Battlefield illumination

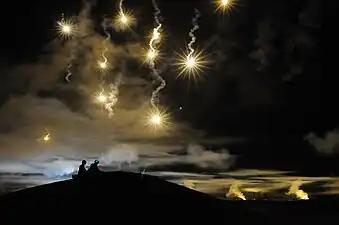
Flares in an exercise

Ancient military strategists knew that natural light created shadows that can hide form while bright areas would expose a military force's size and number. Ancient armies would always prefer to fight with the sun behind them in order to use the visual glare to partially blind an opposing enemy. Backlight would also obscure movement and numbers making it more difficult for an enemy to react quickly to any tactical assault.